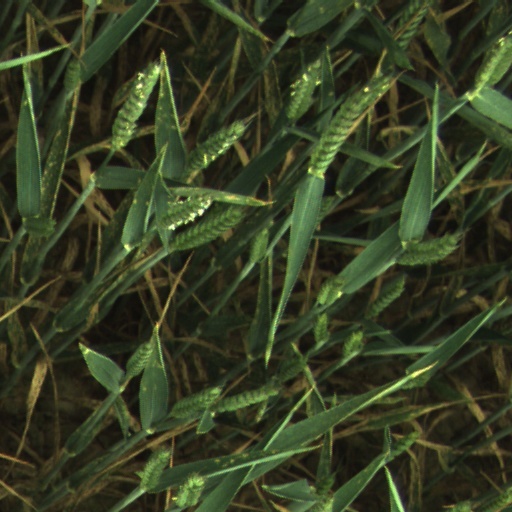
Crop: wheat